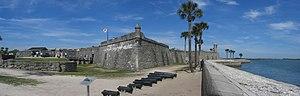
Vue panoramique du fort Castillo de San Marcos à Saint Augustine, en Floride (États-Unis). Elle a été faite avec Hugin en fusionnant quatre images.
Le monument national de Castillo de San Marcos se trouve près de la ville de Saint Augustine, au nord-est de la Floride, sur la côte Atlantique. Édifié par les Espagnols, il s'agit du plus ancien fort construit aux États-Unis. Il changea de nom plusieurs fois : il s’appela Fort St. Mark pendant la période britannique puis Fort Marion entre 1821 et 1942. Il fut classé monument national en 1924 puis inscrit sur le Registre national des lieux historiques en 1966.